Ipomoea indica

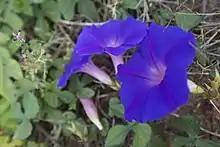
Purple flowers in Uruguay

Its exact native distribution is unclear due to it being widely cultivated throughout the tropics of Eurasia, Africa and America, but it is currently thought by most authorities to be native to the Neotropics, from Florida in the United States south to Mexico, Central America, and the Caribbean and south to South America. It is also considered native to several Pacific islands, including Palau, the Hawaiian Archipelago (where its native Hawaiian name is "Koali ‘awa"), French Polynesia, and Micronesia.